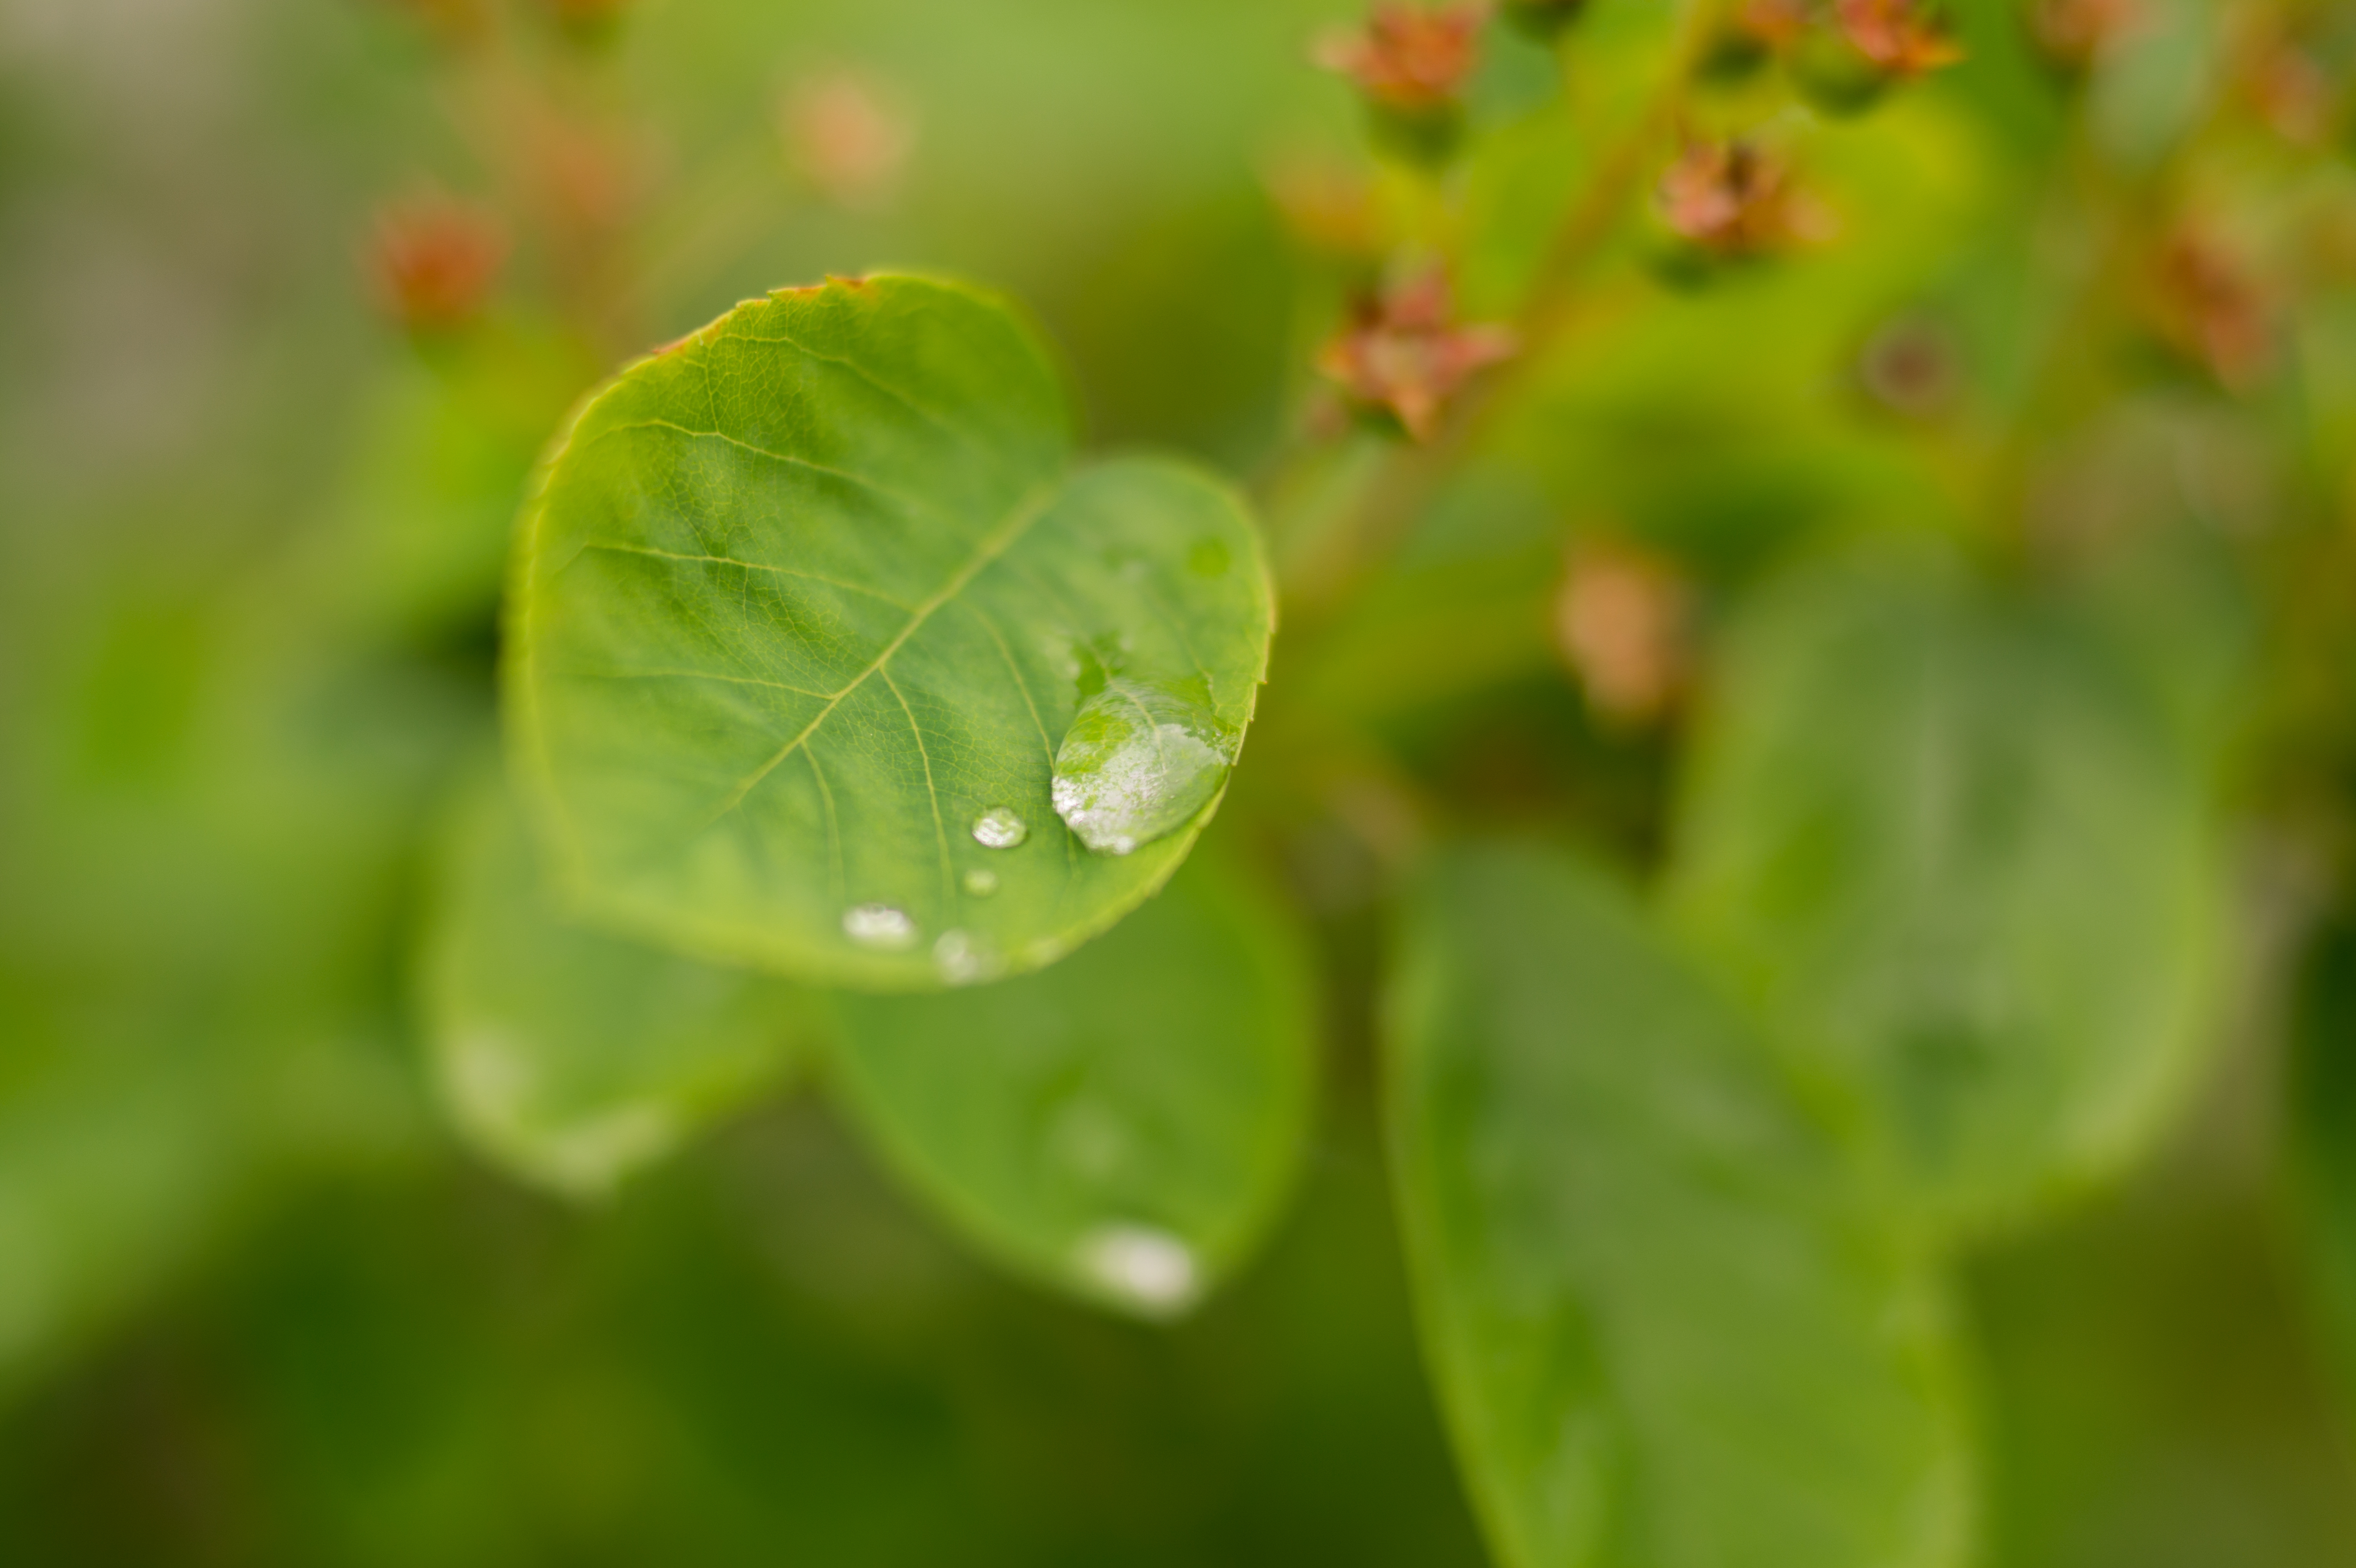
nature, plant, sunlight, rain, leaf, flower, green, produce, botany, flora, wildflower, close up, raindrops, drop of water, macro photography, flowering plant, annual plant, plant stem, land plant